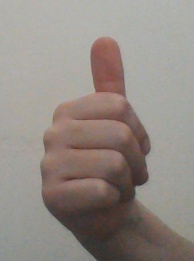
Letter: aleff